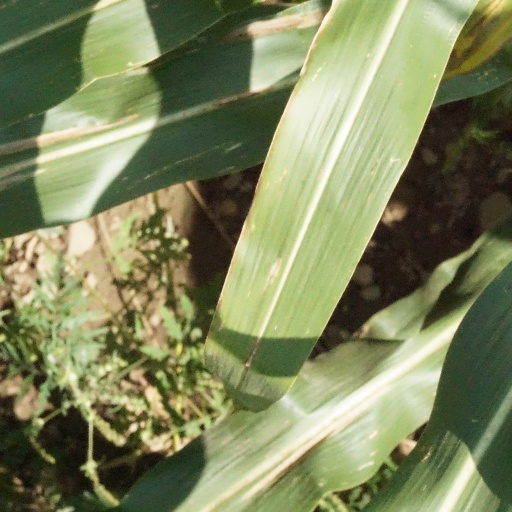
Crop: maize; corn